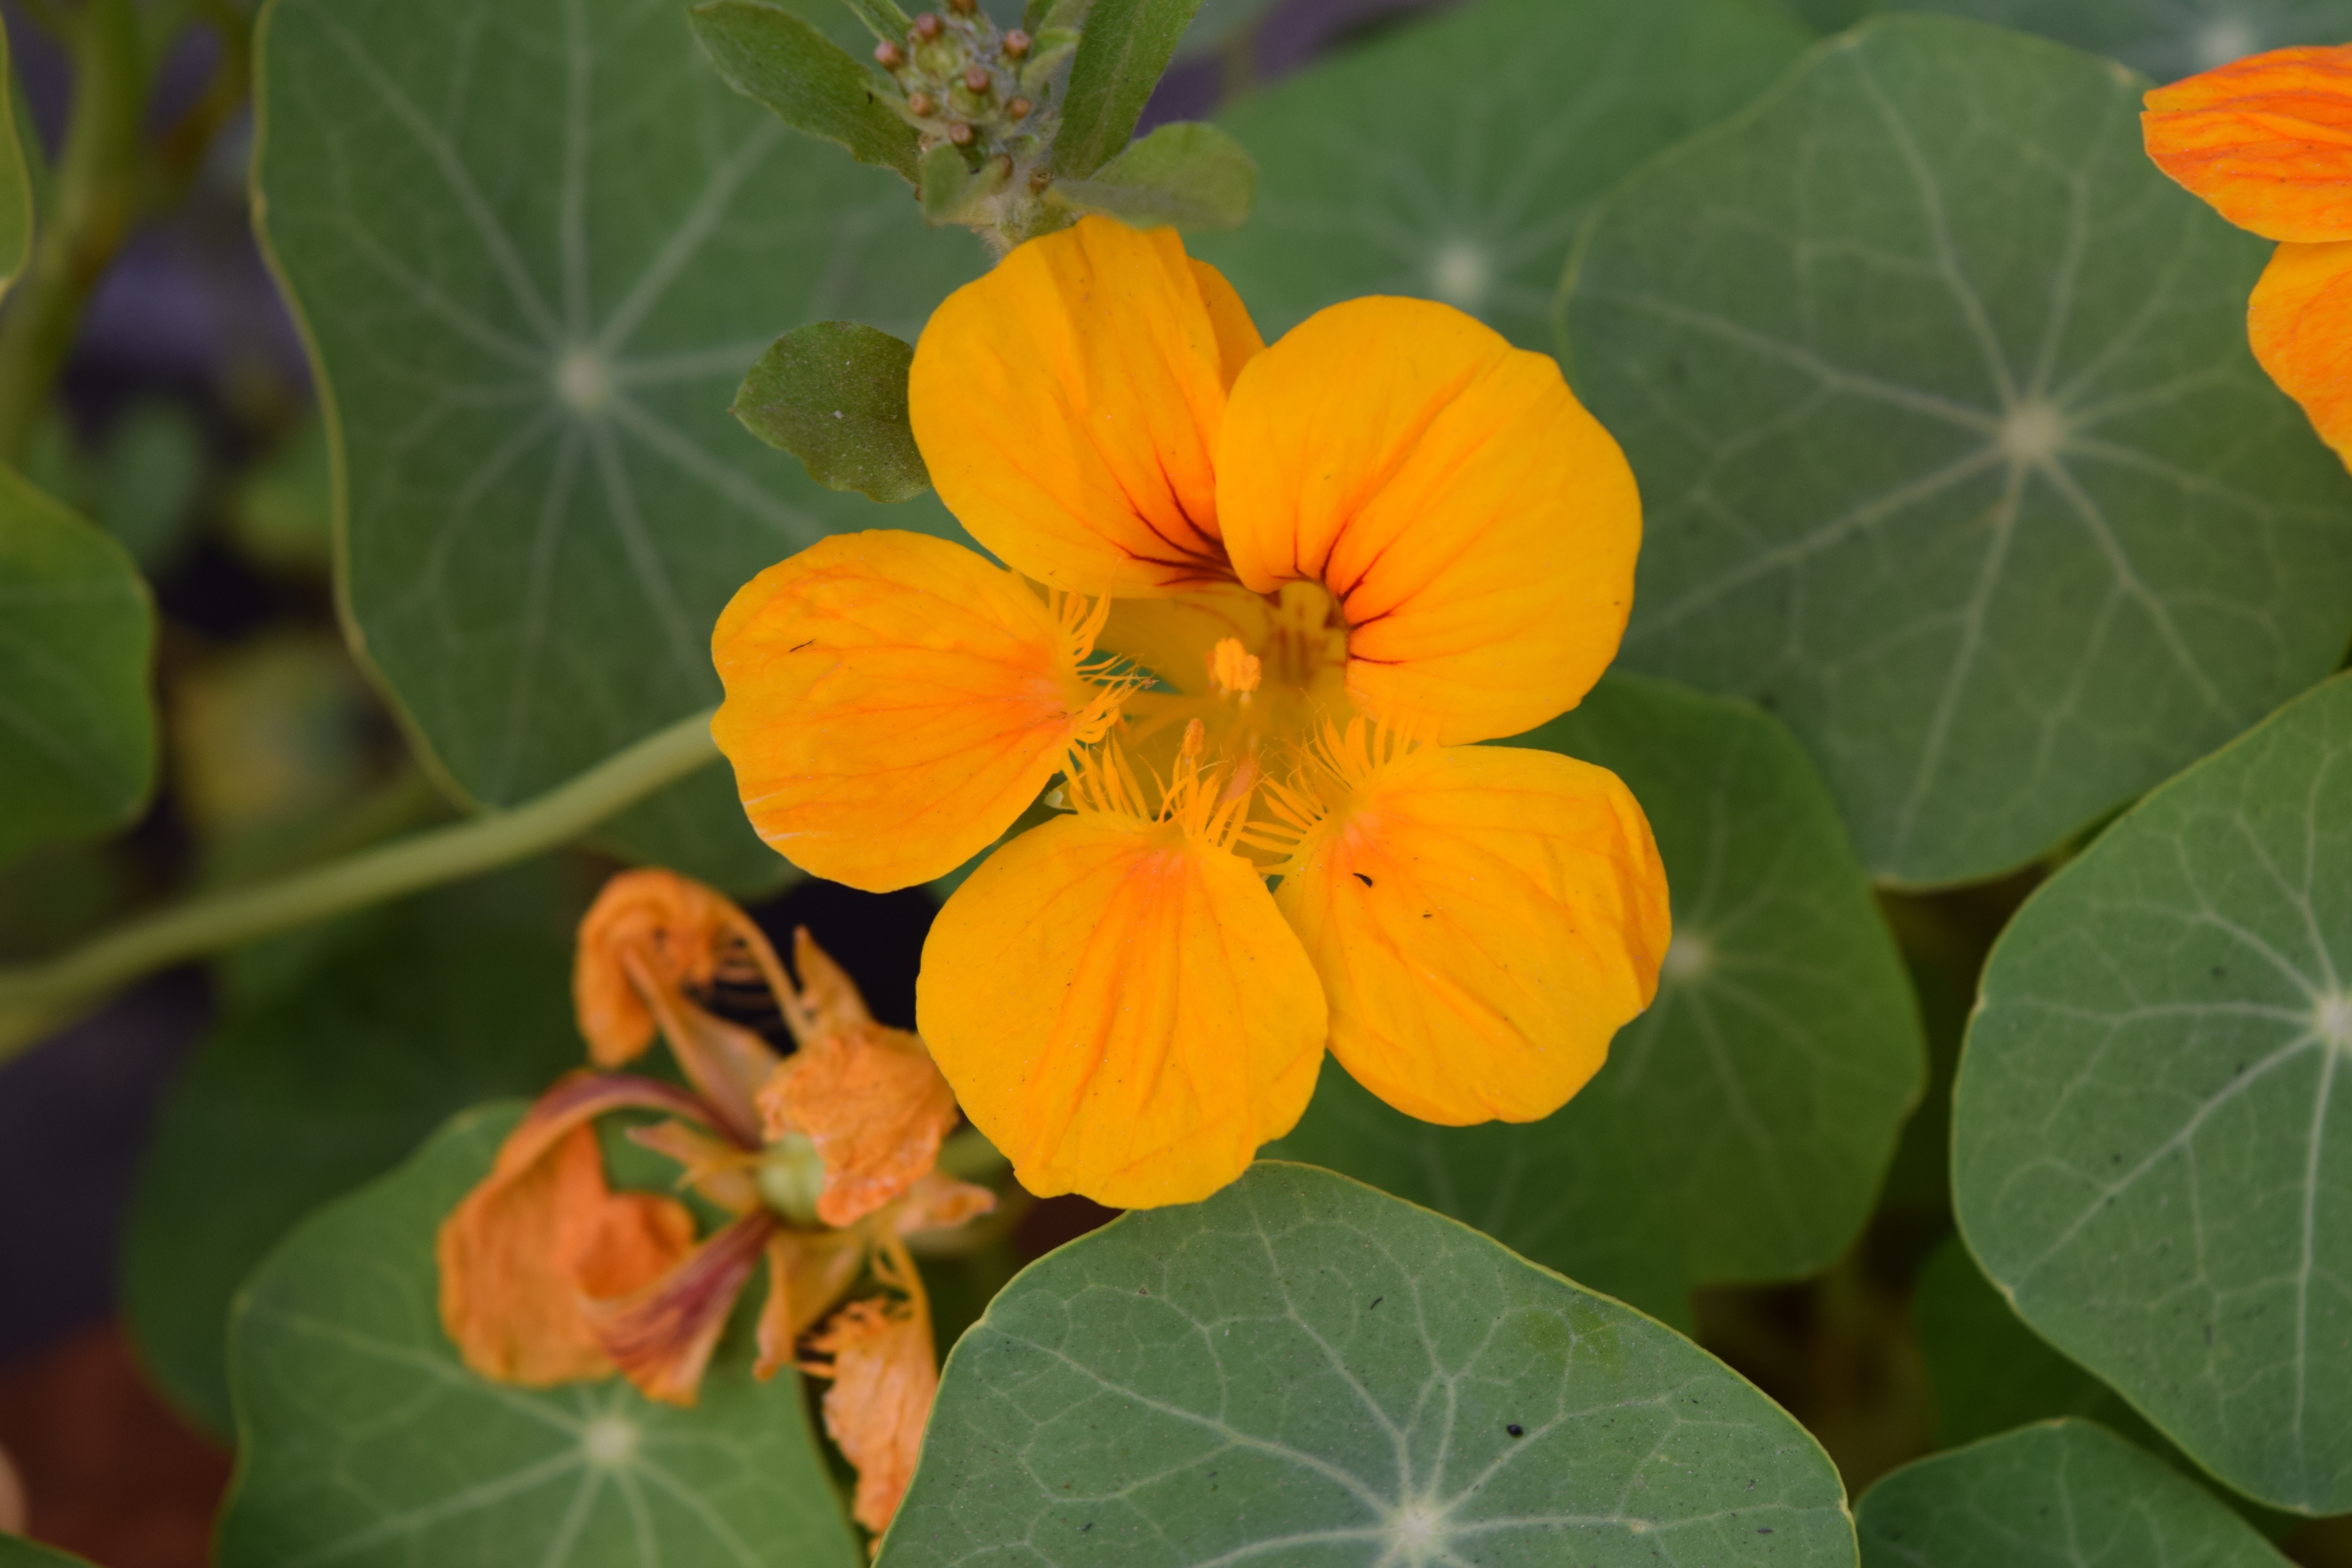
plant, leaf, flower, produce, botany, yellow, flora, wildflower, flowering plant, annual plant, land plant